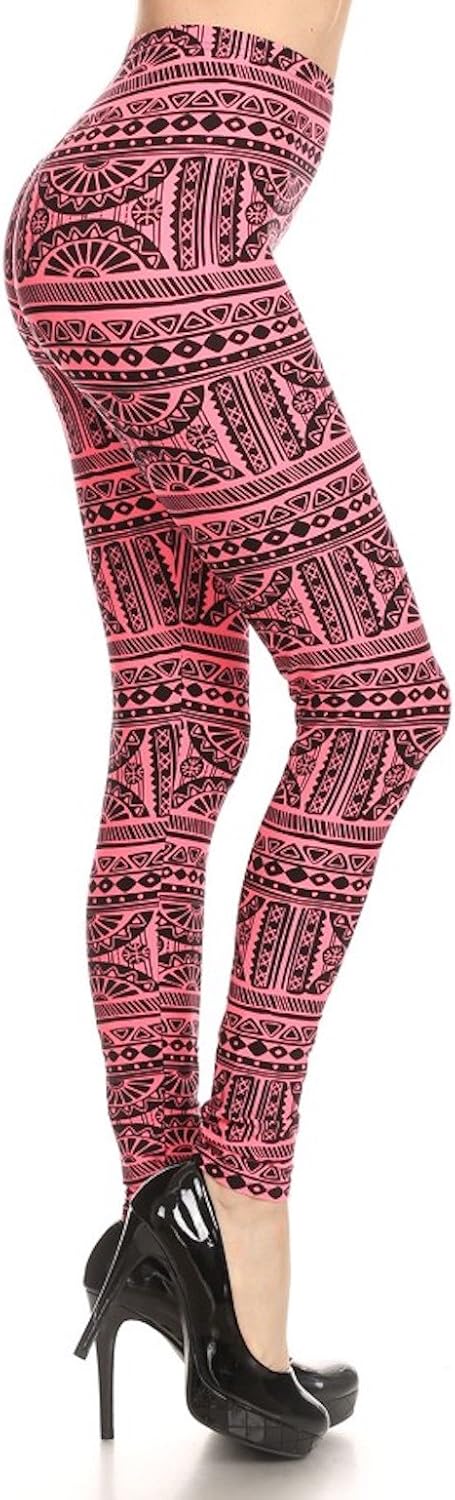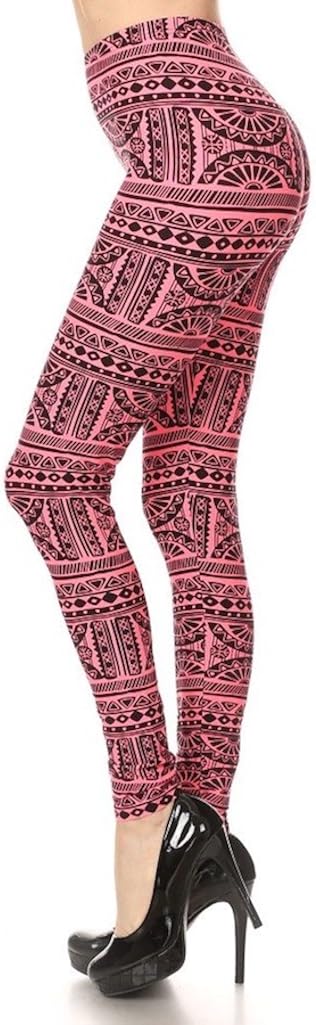
Premium Ultra Soft High Waisted Opaque Leggings for Women - Full Length - Full Length Tribal Pink Black - Plus Size (12-24)
Category: AMAZON FASHION
Premium Ultra Soft High Waisted Opaque Leggings for Women - Full Length - Full Length Tribal Pink Black - Plus Size (12 - 24)
Features: 92% Polyester, 8% Spandex | Pull On closure | Premium Stretch Fabric - 92% Polyester / 8% Spandex - Opaque | Customer Favorite - Our popular "Buttery Soft" premium full length leggings are available in many solid colors and trending prints. | High waisted - Spandex fabric with an elastic waist band keep these leggings in place all-day and hug everything for that perfect contouring shape. | Available in two stretch sizes for a perfect fit: Small/Medium (0-12), Plus Size for XL-XXXL (12-24) | FREE RETURNS - Buy risk-free: Weâ€re confident youâ€ll love our products, but you can return this item for any reason and get a full refund, we'll even pay your return shipping!